America's Got Talent

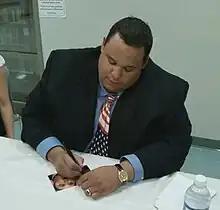
Neal E. Boyd, season three winner

The third season aired between June 17 and October 1, 2008, with a break in its broadcast between August 7 and 26 to avoid conflict with NBC's live broadcasts of the 2008 Summer Olympics. Auditions took place much earlier in the production schedule to provide time for finalizing editing on recorded footage, taking place between January and April across venues within the same cities from the previous season, but with the addition of a venue within the city of Atlanta. Unlike the previous season, the Las Vegas callback episodes doubled the number of semi-finalists involved in the live rounds.